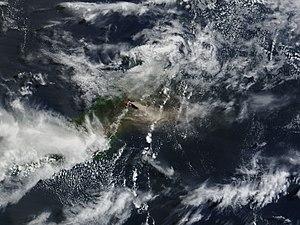
Le Soputan, connu aussi sous son nom complet Soputanpatepangan, en néerlandais Sopoetan, est l'un des volcans les plus actifs de l'île de Célèbes, en Indonésie.